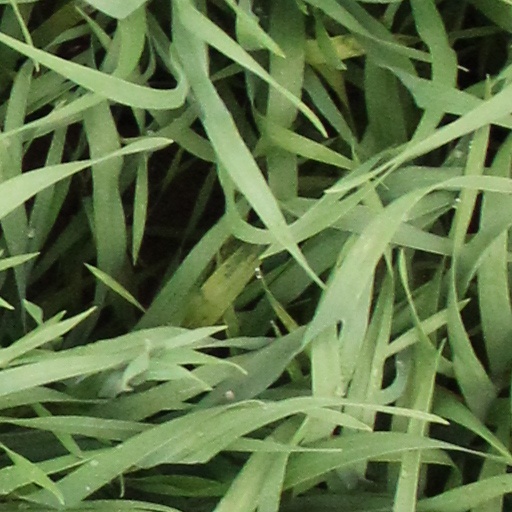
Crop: wheat